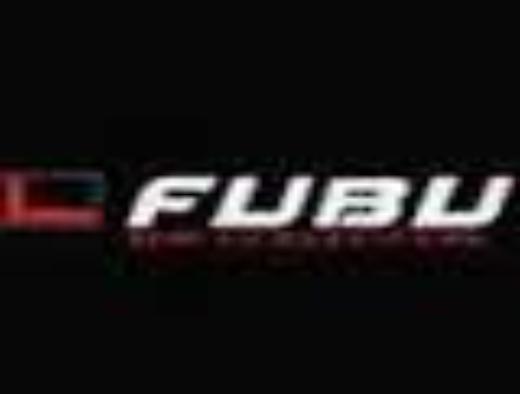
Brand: FUBU
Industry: Clothes